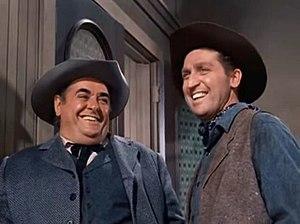
Peter Leeds est un acteur américain, né le 30 mai 1917 à Bayonne, mort le 12 novembre 1996 à Los Angeles.